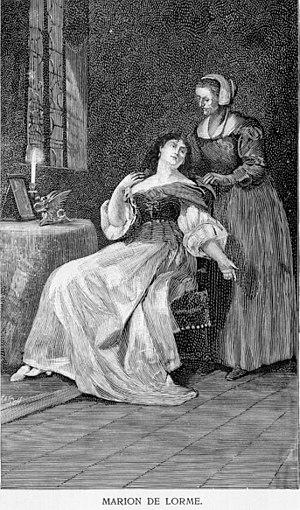
Marion de Lorme est un drame en cinq actes et en vers de Victor Hugo créé le 11 août 1831 au théâtre de la Porte-Saint-Martin après avoir été interdit par la censure un an et suspendu par l'auteur une autre année. Il a pour sujet la courtisane Marion Delorme, qui vécut sous le règne de Louis XIII.
Cette page concerne l'année 1831 du calendrier grégorien.
1ᵉʳ août :